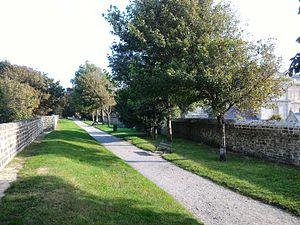
Promenade des remparts de Boulogne-sur-Mer (Pas-de-Calais)
Boulogne-sur-Mer est une commune française, sous-préfecture du département du Pas-de-Calais en région Hauts-de-France. Ses habitants sont appelés les Boulonnais.
La ville fortifiée de Boulogne-sur-Mer est un quartier de la ville de Boulogne-sur-Mer. Il est le centre historique de la ville, fondé au Moyen Âge.